Bill & Ted's Excellent Adventure (1989 video game)

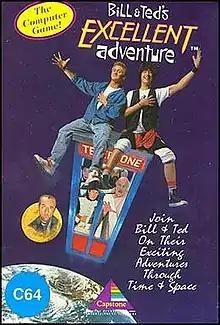
Commodore 64 cover art

Bill & Ted's Excellent Adventure is a single player graphic adventure video game for the Commodore 64, Amiga and MS-DOS platforms. The game was developed by Off the Wall Productions and published by Capstone Software. This video game is a part of the "Bill & Ted" franchise and the concept is based on the 1989 film "Bill & Ted's Excellent Adventure".